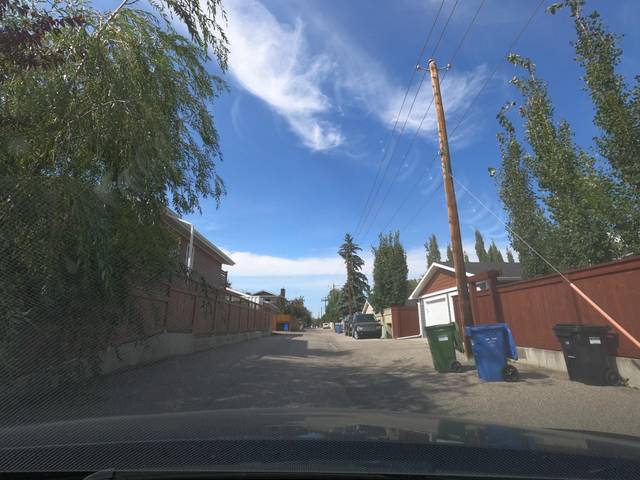
Region: Canada
Coordinates: 50.923, -114.028